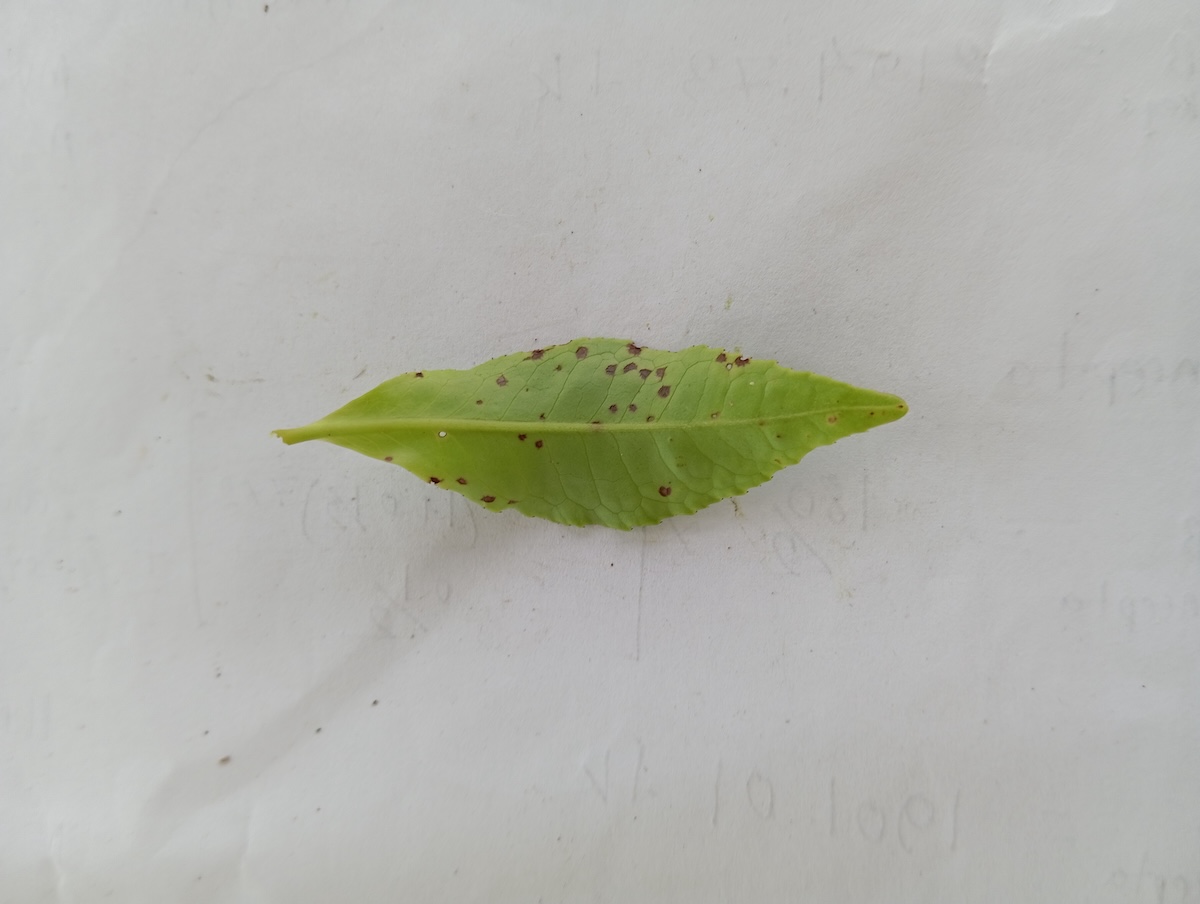
Label: Helopeltis